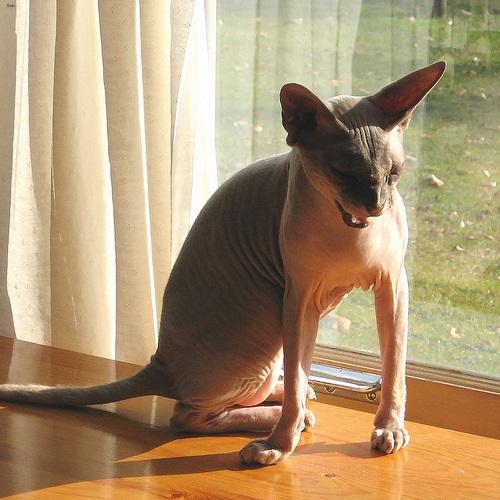
Animal: cat
Breed: sphynx